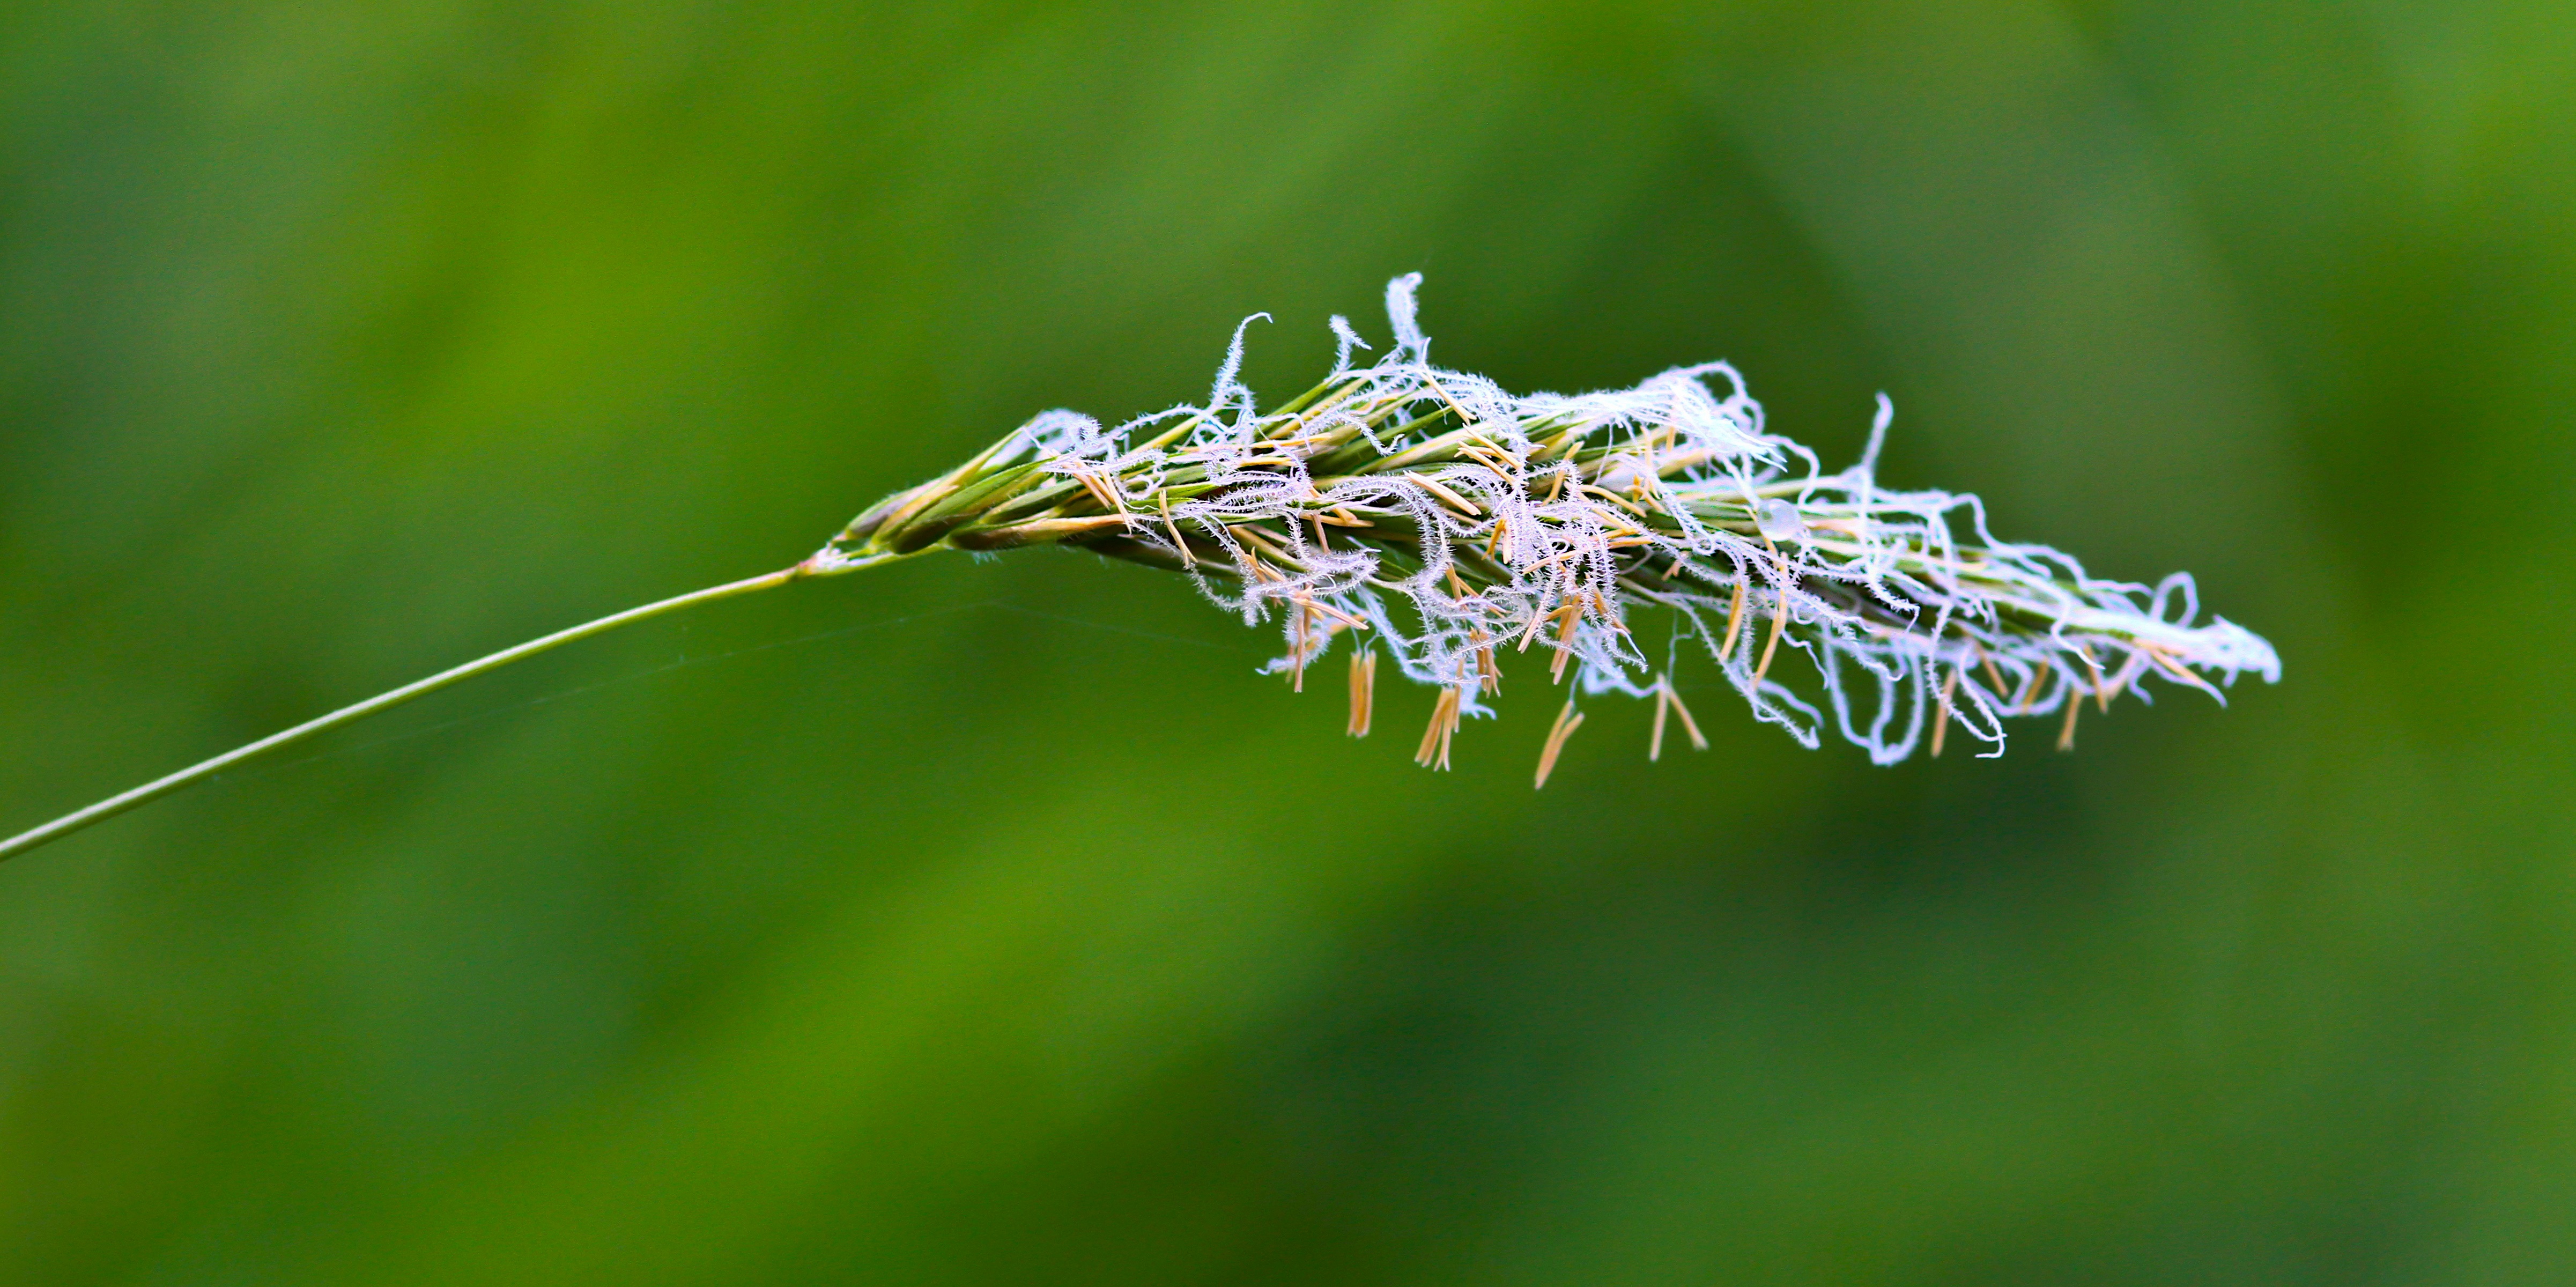
nature, grass, branch, plant, photography, meadow, leaf, flower, green, botany, flora, fauna, invertebrate, wildflower, close up, moisture, macro photography, flowering plant, grass family, plant stem, land plant